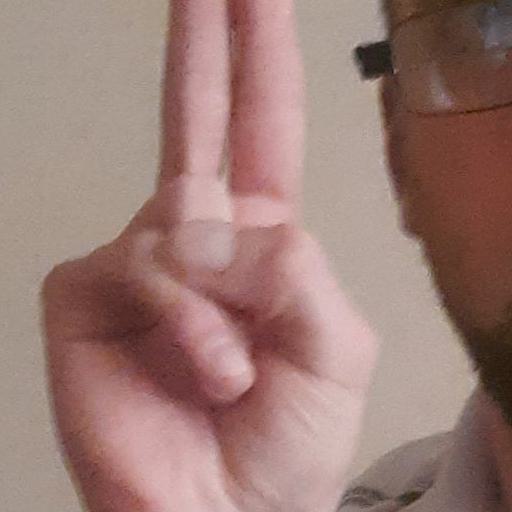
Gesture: two_up